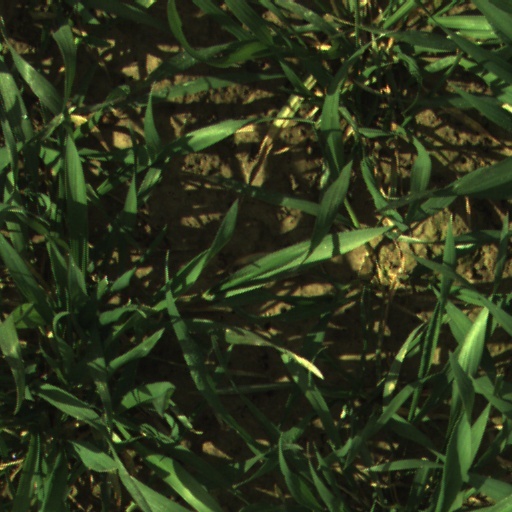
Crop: wheat